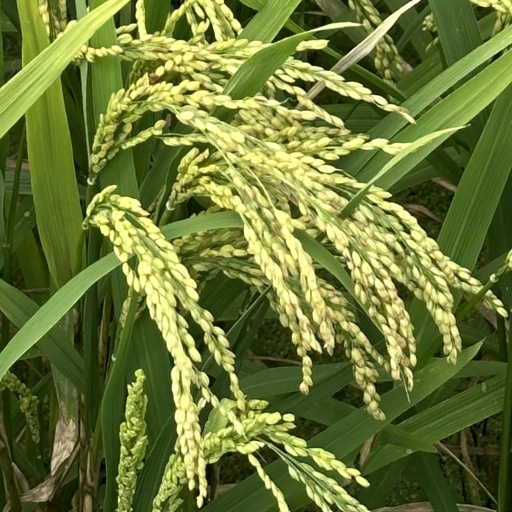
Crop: rice